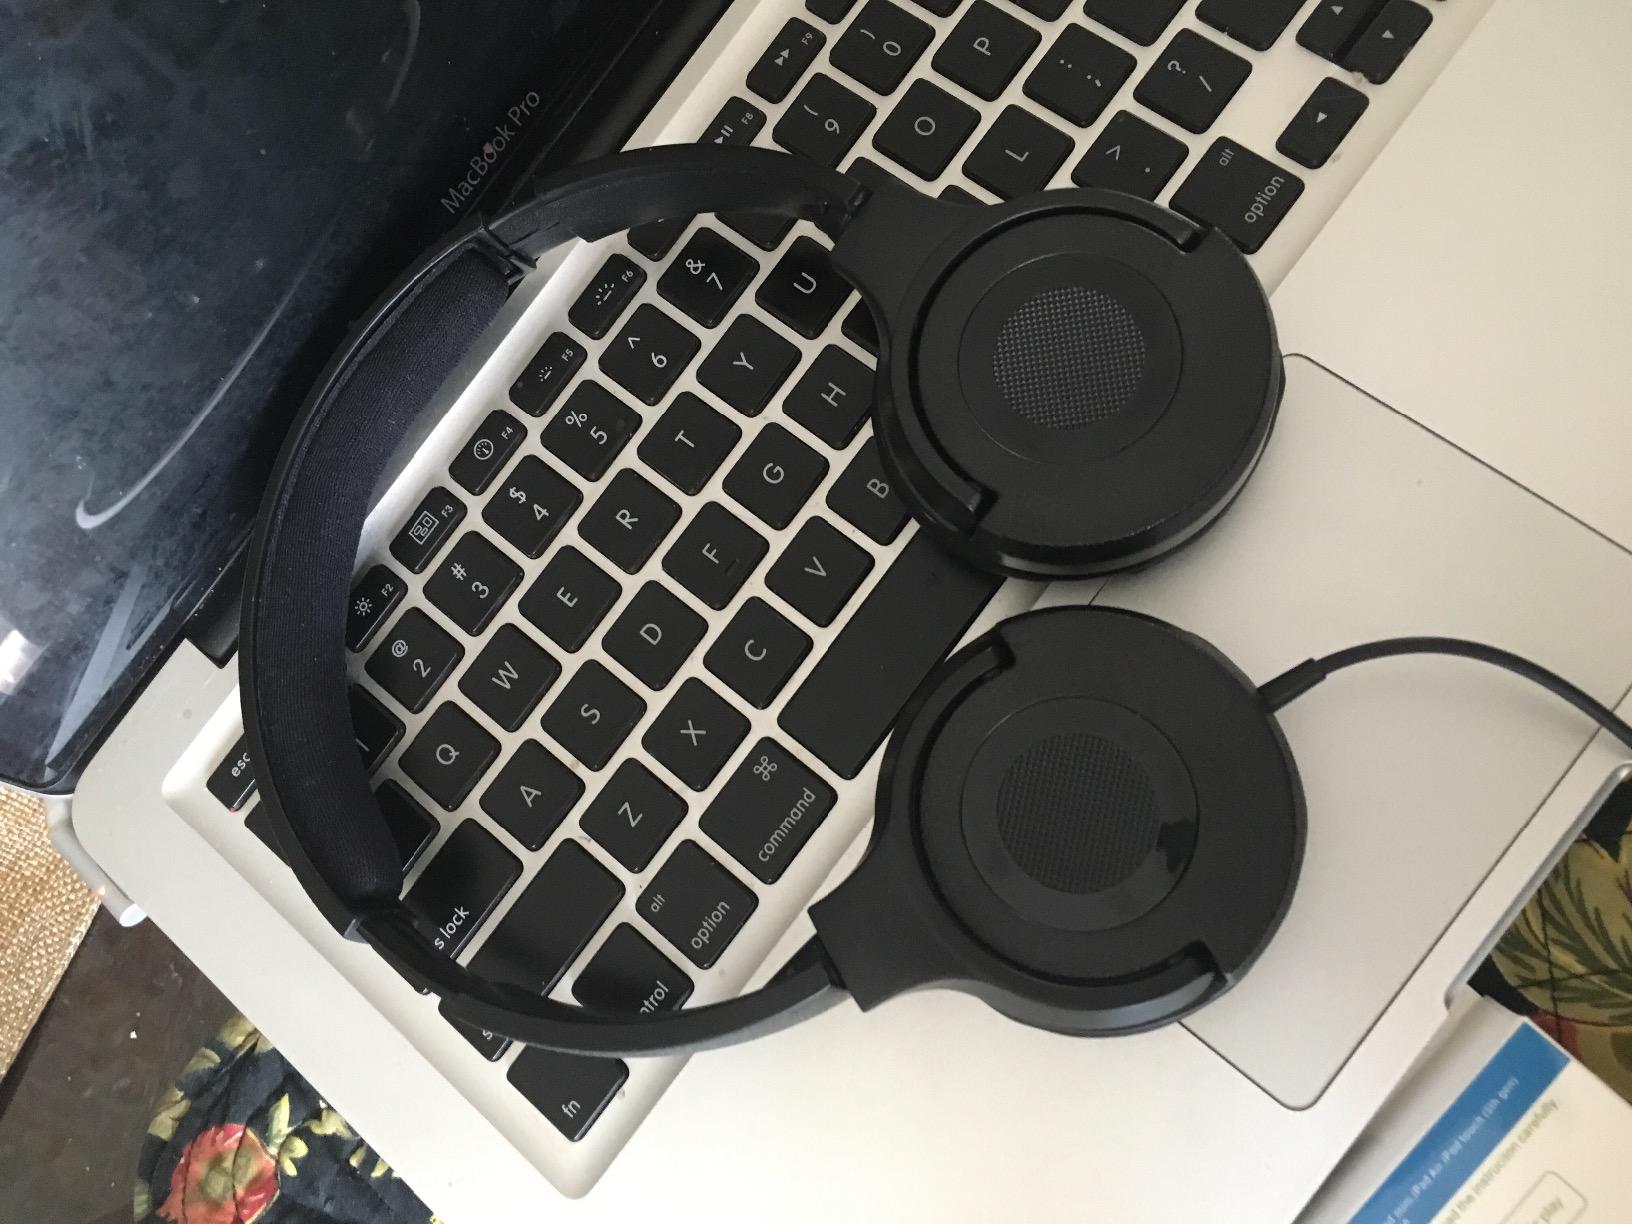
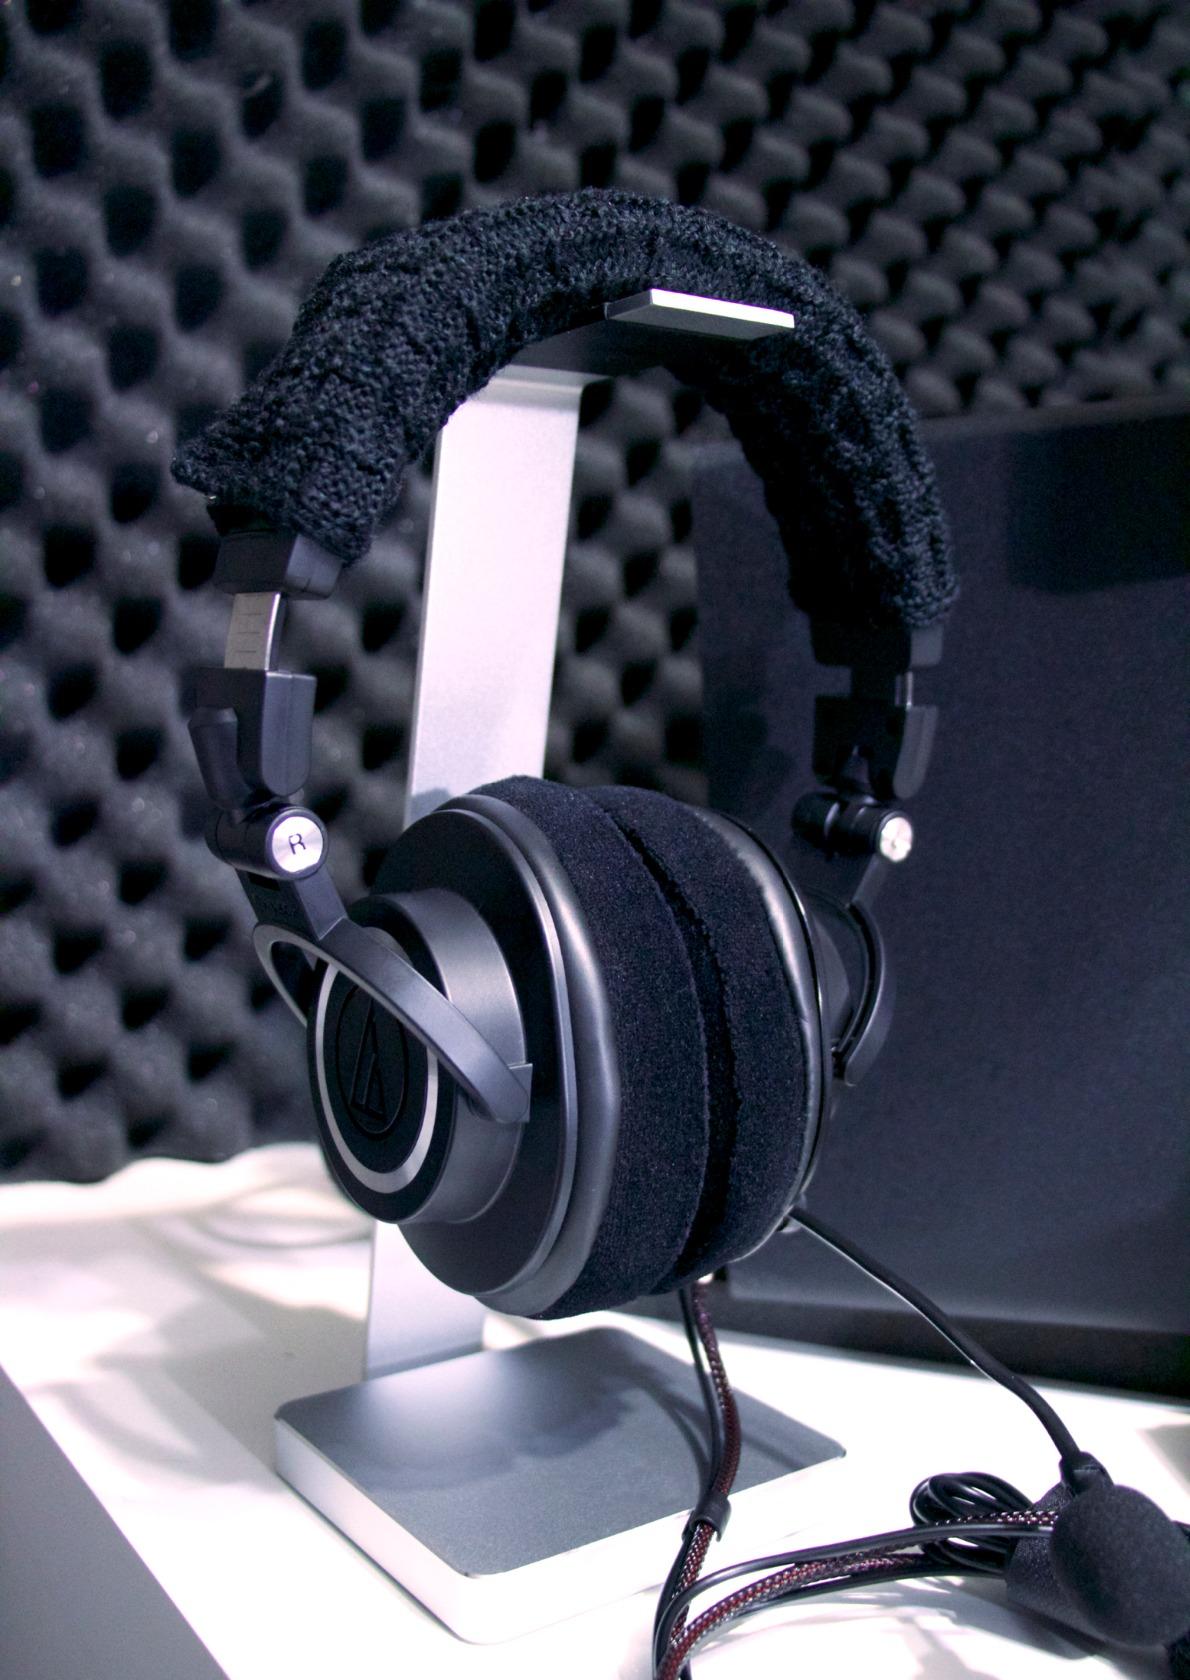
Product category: headphones
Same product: no